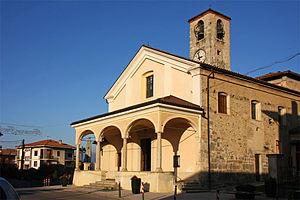
Gargallo est une commune italienne de la province de Novare dans la région du Piémont en Italie située à environ 90 kilomètres au nord-est de Turin et à 35 kilomètres de Novare.